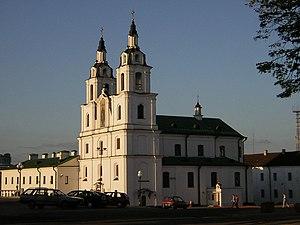
La cathédrale du Saint-Esprit est la cathédrale de l'exarchat de Biélorussie du patriarcat de Moscou, située à Minsk.